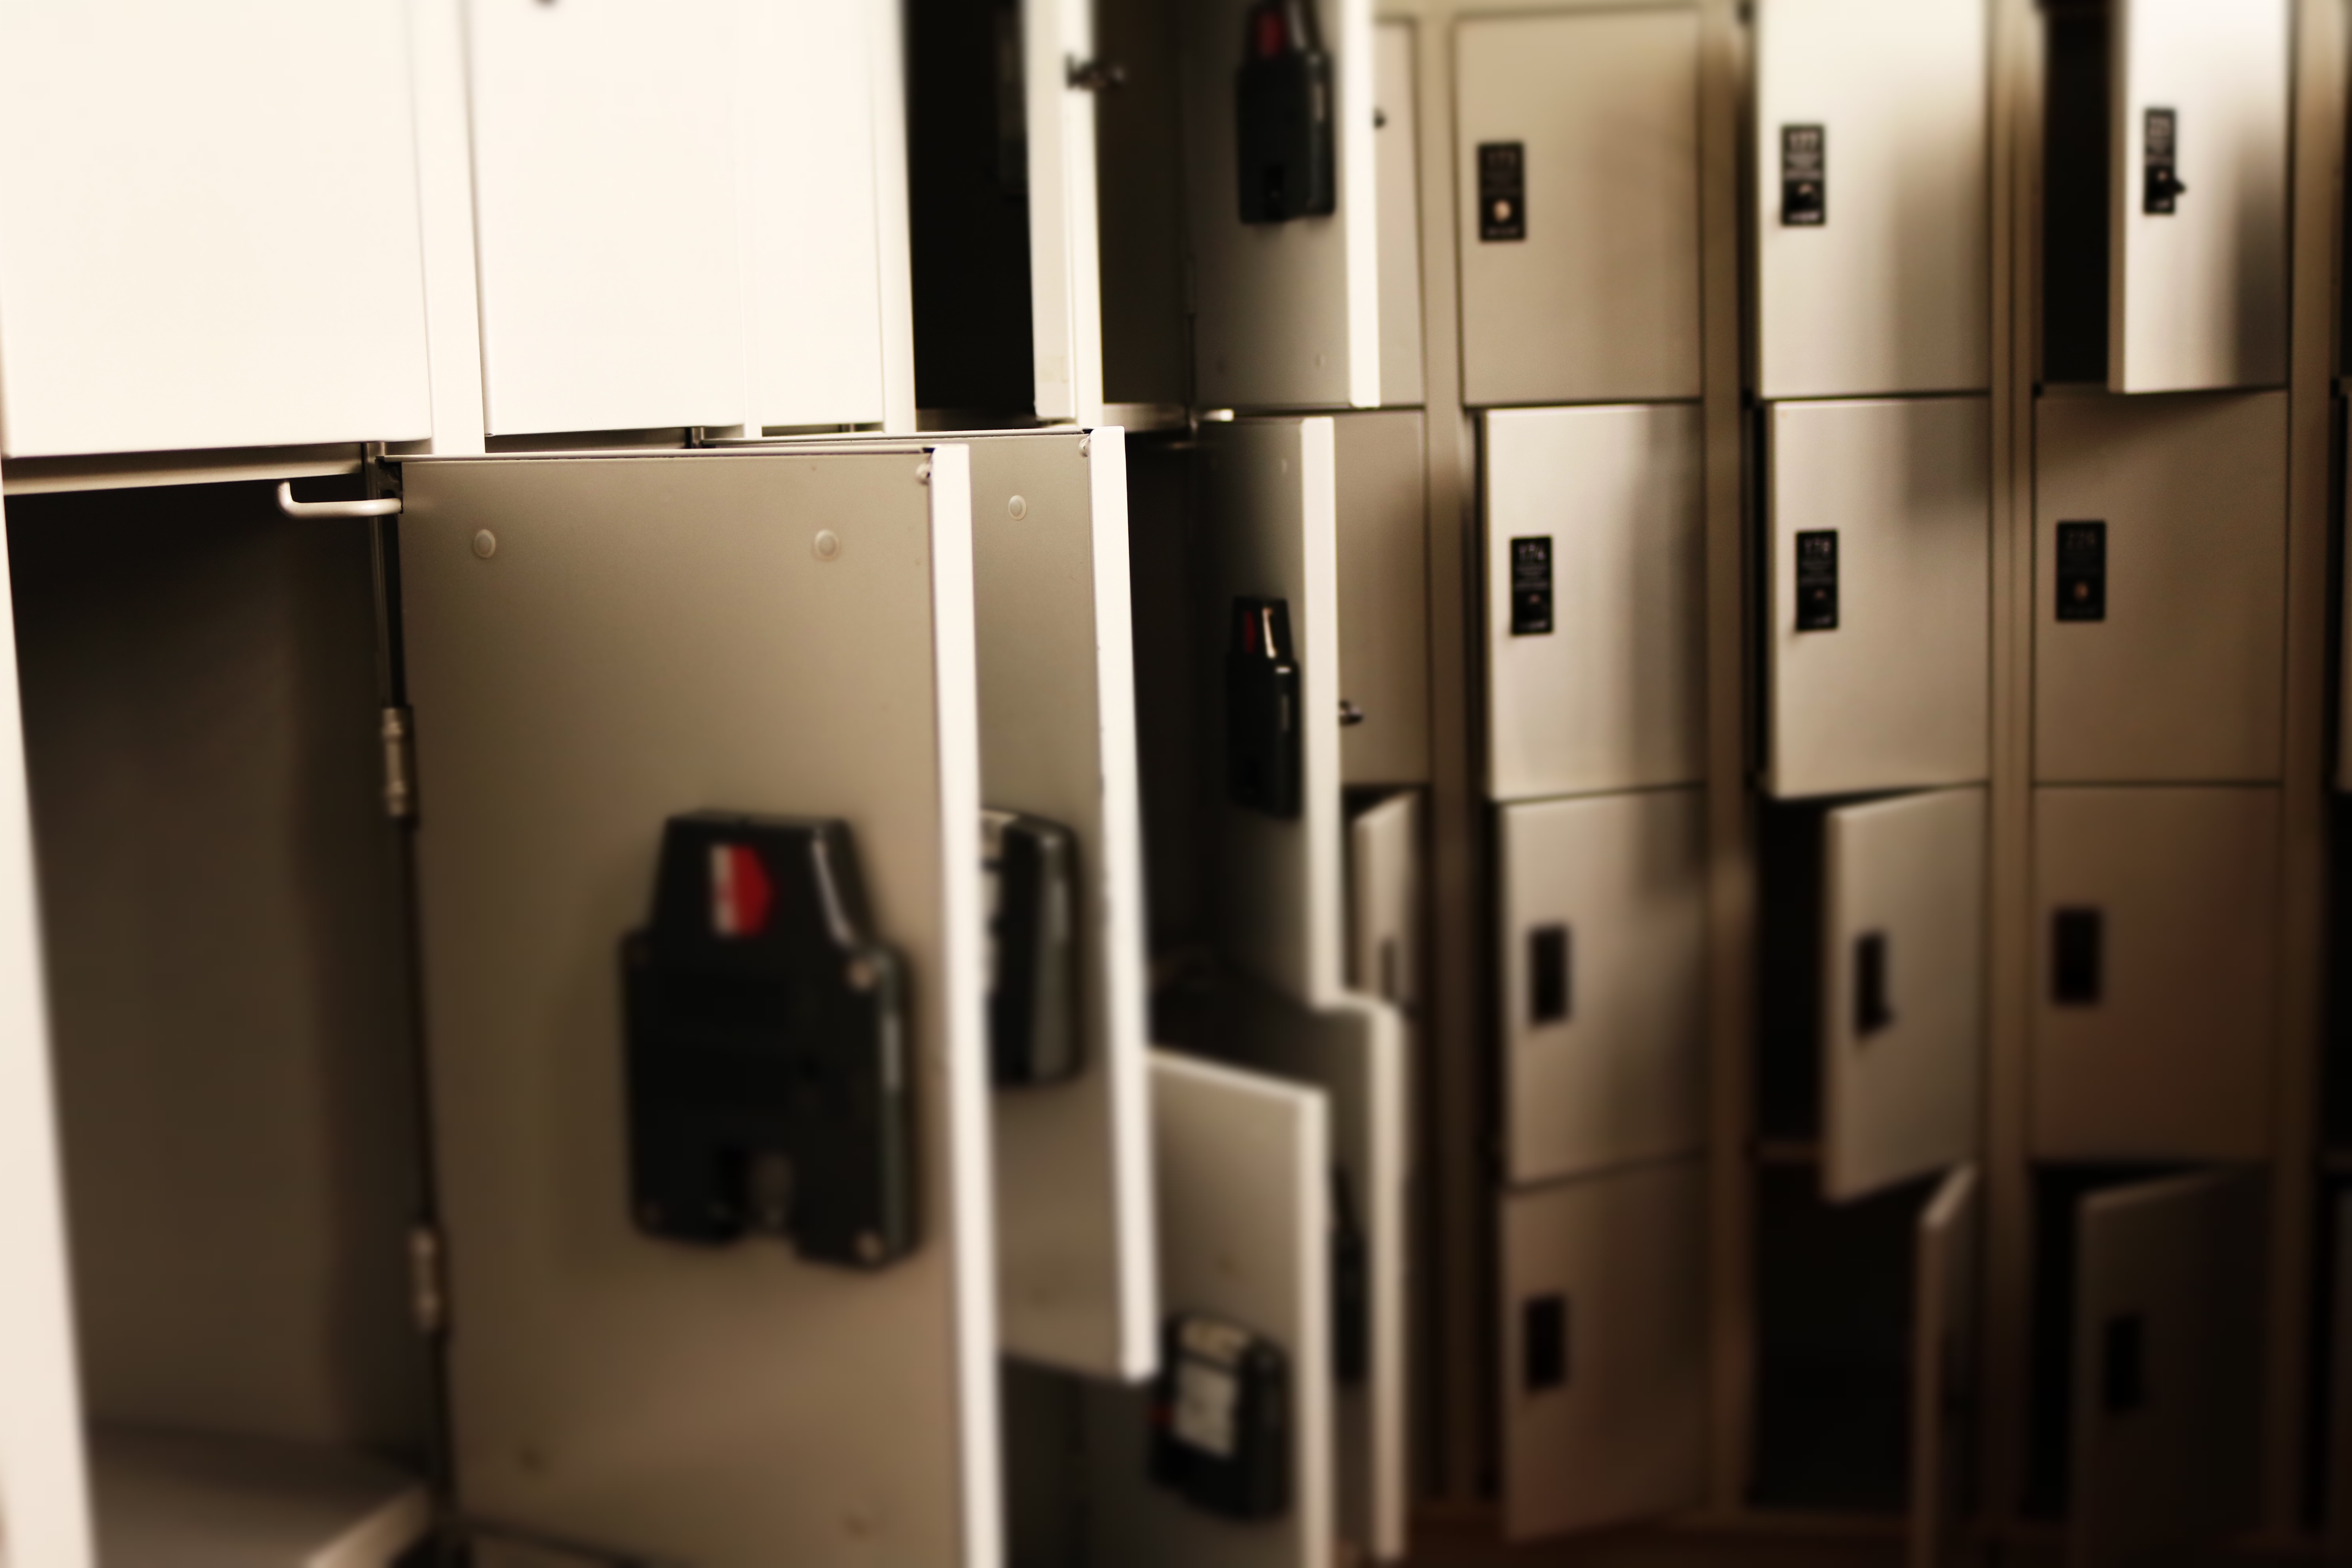
open, furniture, room, storage, close up, cabinet, indoors, safety, locker, lockers